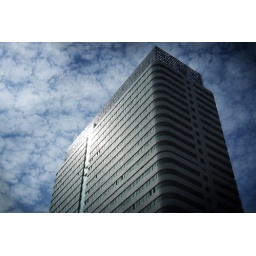
Government office tower and bank in the Zhifu district, Yantai, Shandong, China